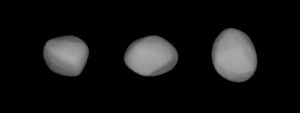
(306) Unitas est un astéroïde de la ceinture principale découvert par Elia Millosevich le 1ᵉʳ mars 1891.